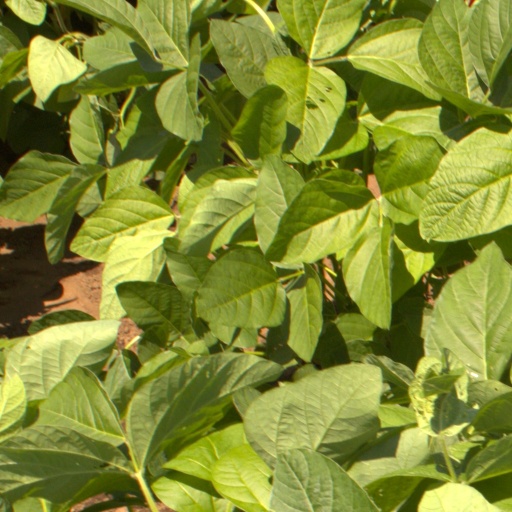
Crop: soybean